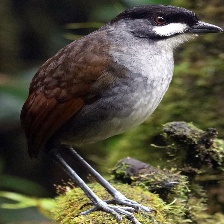
Species: JOCOTOCO ANTPITTA
Scientific name: GRALLARIA RIDGELYI